Tugay

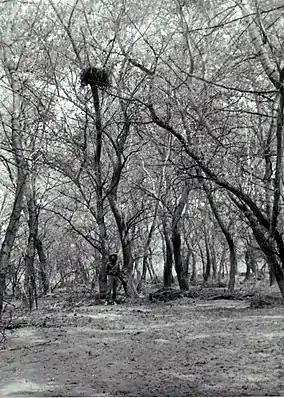
Eastern imperial eagle nest in a tugai forest in Georgia.

The centre of the range of Tugay vegetation is the Tarim Basin in north-western China, where the Tarim Huyanglin nature reserve in the middle reaches of the Tarim River holds the largest areas of intact Tugay forests, with a 1993 estimate of about 61% of the total. The Central Asian countries hold another 31%, with smaller areas remaining in the Middle East and Pakistan. Tugais also occur in the Caucasus.